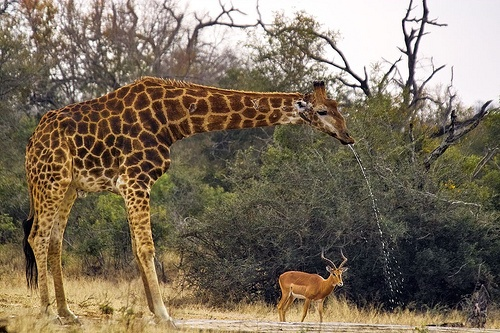
A giraffe lifts its head up after drinking water.
A giraffe spitting out water while a gazelle watches in the background.
a giraffe is standing near a dear in a field
a large giraffe drinking water near many trees
The giraffe is standing over an antelope in the water.